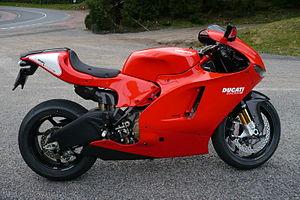
Ducati Motor Holding est un constructeur italien de motos basé à Bologne, en Émilie-Romagne. Le 19 avril 2012, le constructeur automobile allemand Audi, filiale de Volkswagen, annonce avoir racheté Ducati.